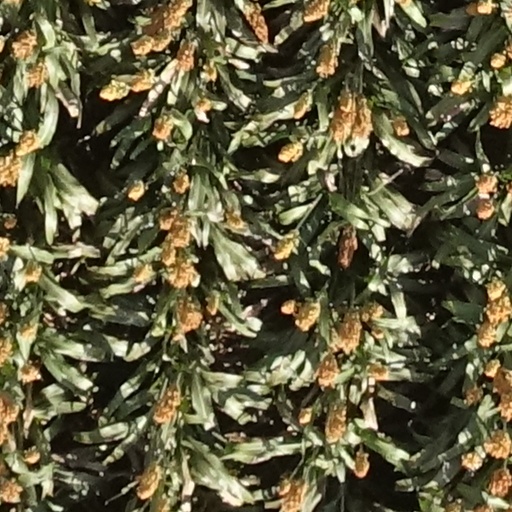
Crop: sorghum